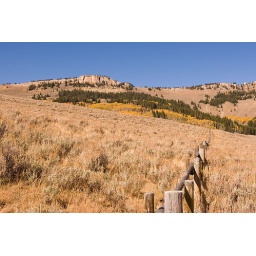
One of my favorite photos from our vacation. And, I nearly stepped in a cow pie walking up here.